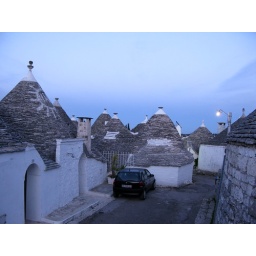
Trulli are round stone houses with conical roofs found in the town of Alberobello in the Province of Bari.